Nuclear triad

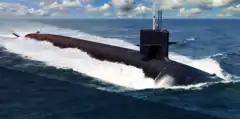

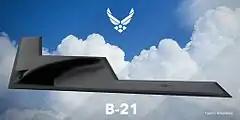

The United States continues to operate its Minuteman III ICBMs (three warheads each) from underground hardened silos under the command of U.S. Air Force Global Strike Command. The Peacekeeper variants were eliminated to allow for the United States to honor the reduction requirements set forth by the New START Treaty. By February 2015, the United States Air Force had deactivated all missiles of this type and filled the silos containing them with gravel. The U.S. Minuteman III ICBMs are spread between three Air Force bases which are Francis E. Warren Air Force Base in Wyoming, Malmstrom Air Force Base in Montana, and Minot Air Force Base in North Dakota with each of these bases in possession of 150 missiles. Multiple programs have been put into place and are currently in place to work on up-keeping and modernizing the United States ICBM force including the Propulsion Replacement Program, Guidance Replacement Program, Propulsion System Rocket Engine Program, Safety Enhanced Reentry Vehicle (SERV), Solid Rocket Motor Warm Line Program, Rapid Execution and Combat Targeting (REACT) Service Life Extension Program, and Fuse Replacement Programs. The Air Force plans to keep the Minuteman III program viable and updated through 2030 and is in the process of developing a potential replacement in the form of the Ground Based Strategic Deterrent (GBSD) through various companies such as Northrop Grumman and Lockheed Martin.